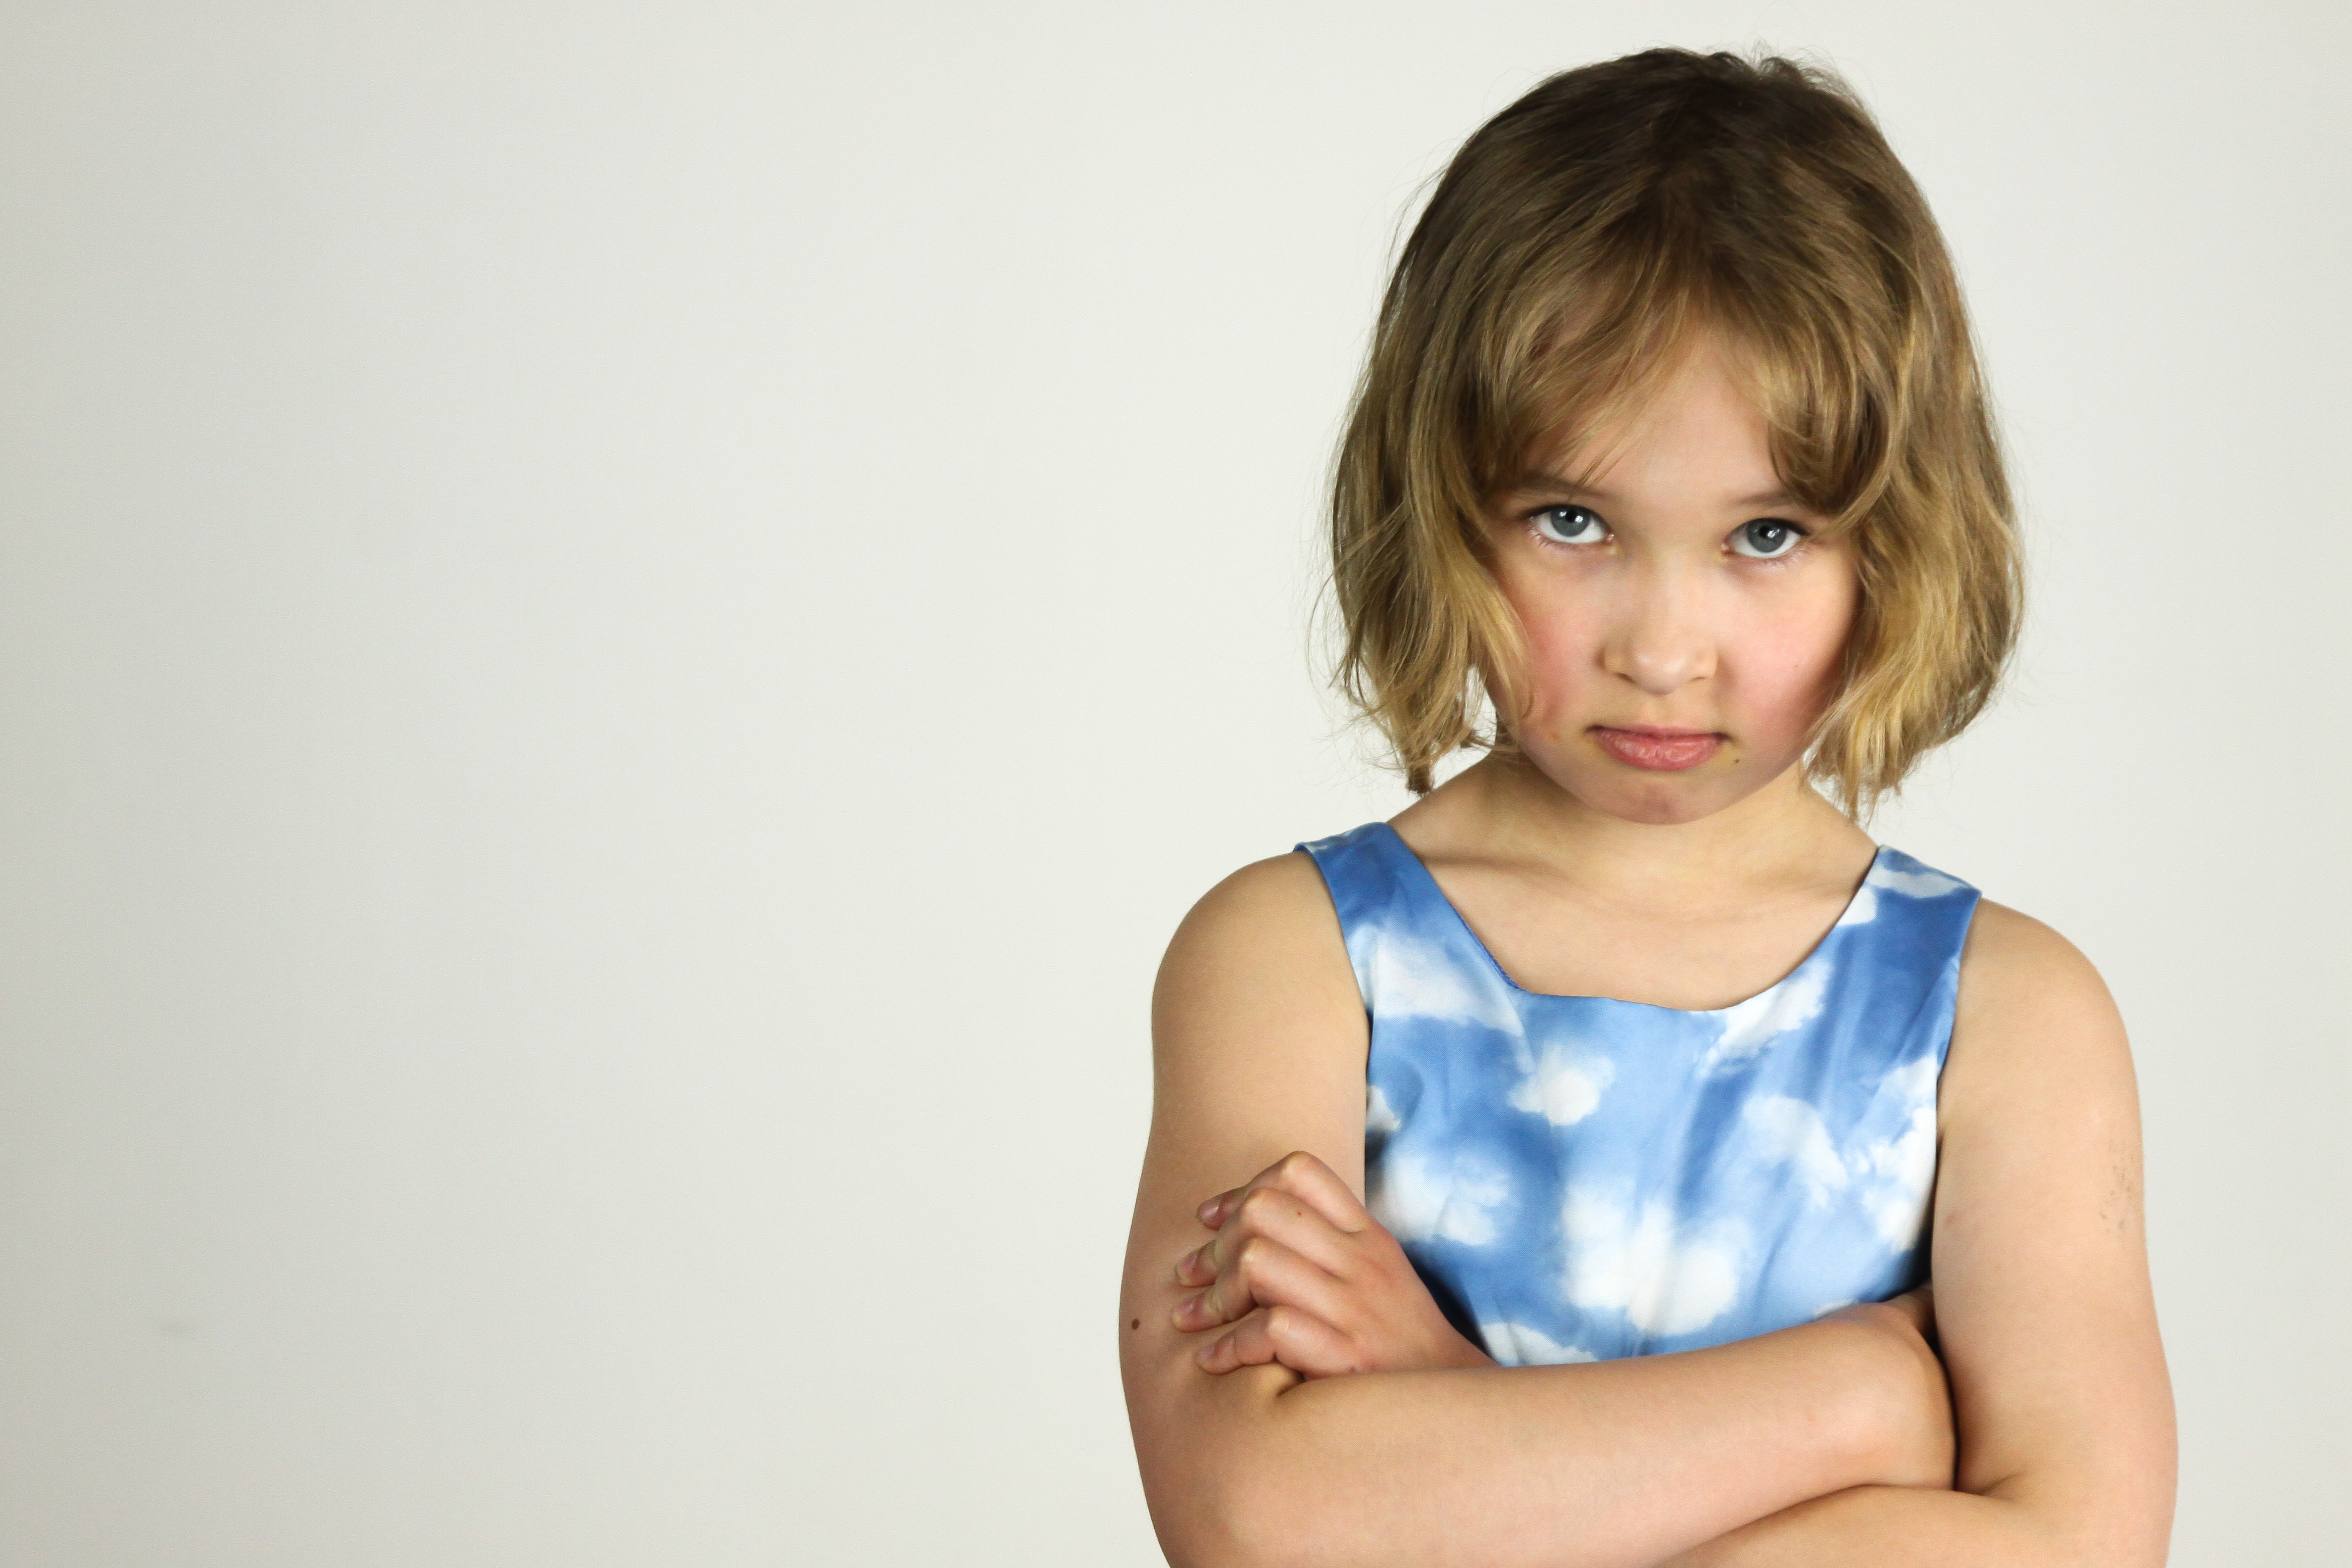
hand, person, girl, photography, portrait, model, child, arm, hairstyle, face, infant, toddler, skin, anger, photo shoot, the little girl, sense, bad mood, portrait photography, human positions